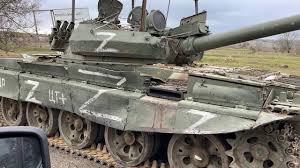
Label: Tank